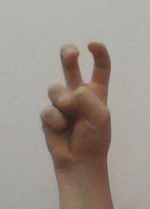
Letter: toot